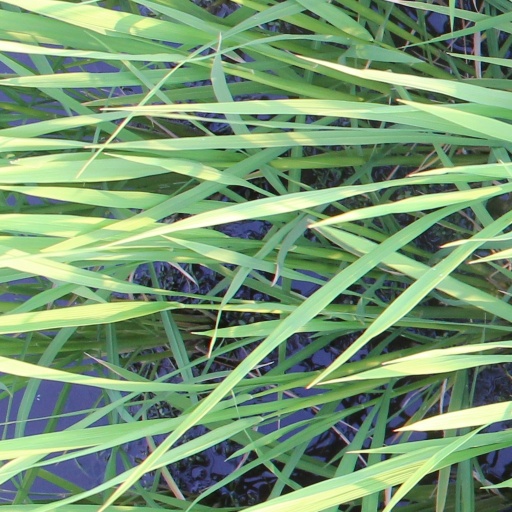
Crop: rice